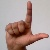
The image shows a hand gesture representing the letter 'L' in Indian Sign Language.